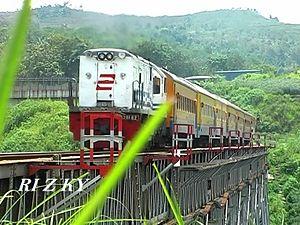
Le train ""Serayu"" franchissant le pont de Cikubang, Java occidental, Indonésie"